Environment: real
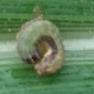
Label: fall_armyworm